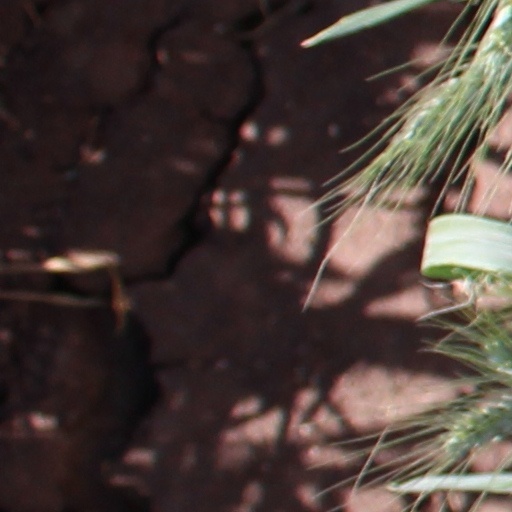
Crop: wheat